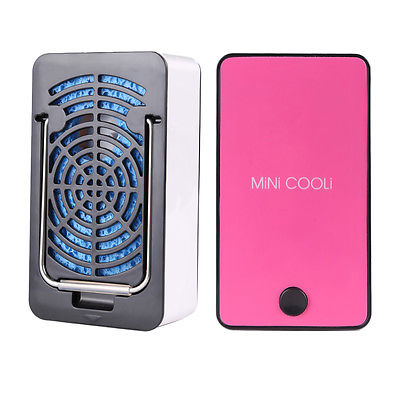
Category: fan